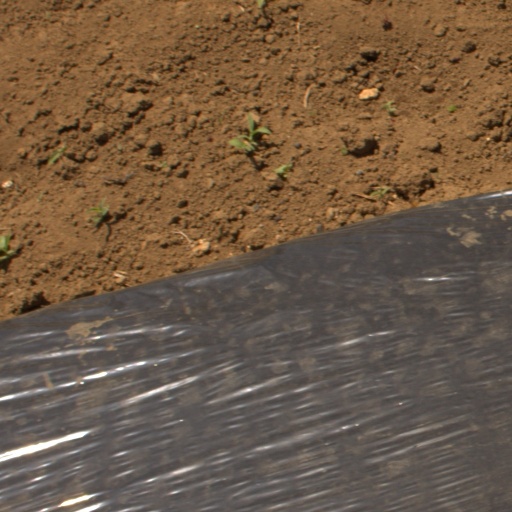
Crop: Jerusalem artichoke